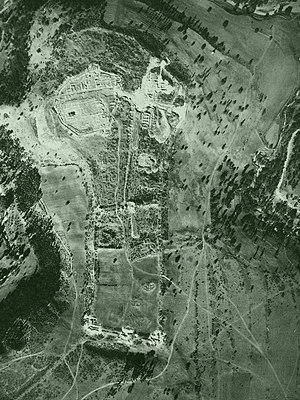
Vue arienne du site archéologique de Caričin Grad (Justiniana Prima). Српски / srpski: Caričin grad, Justinijana Prima, snimak iz aviona.
Justiniana Prima était une cité byzantine qui a existé de 535 à 615. Elle était située sur l'actuel site archéologique de Caričin Grad, en Serbie, qui figure sur la liste des sites archéologiques d'importance exceptionnelle de la République de Serbie.